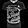
Label: T - shirt / top